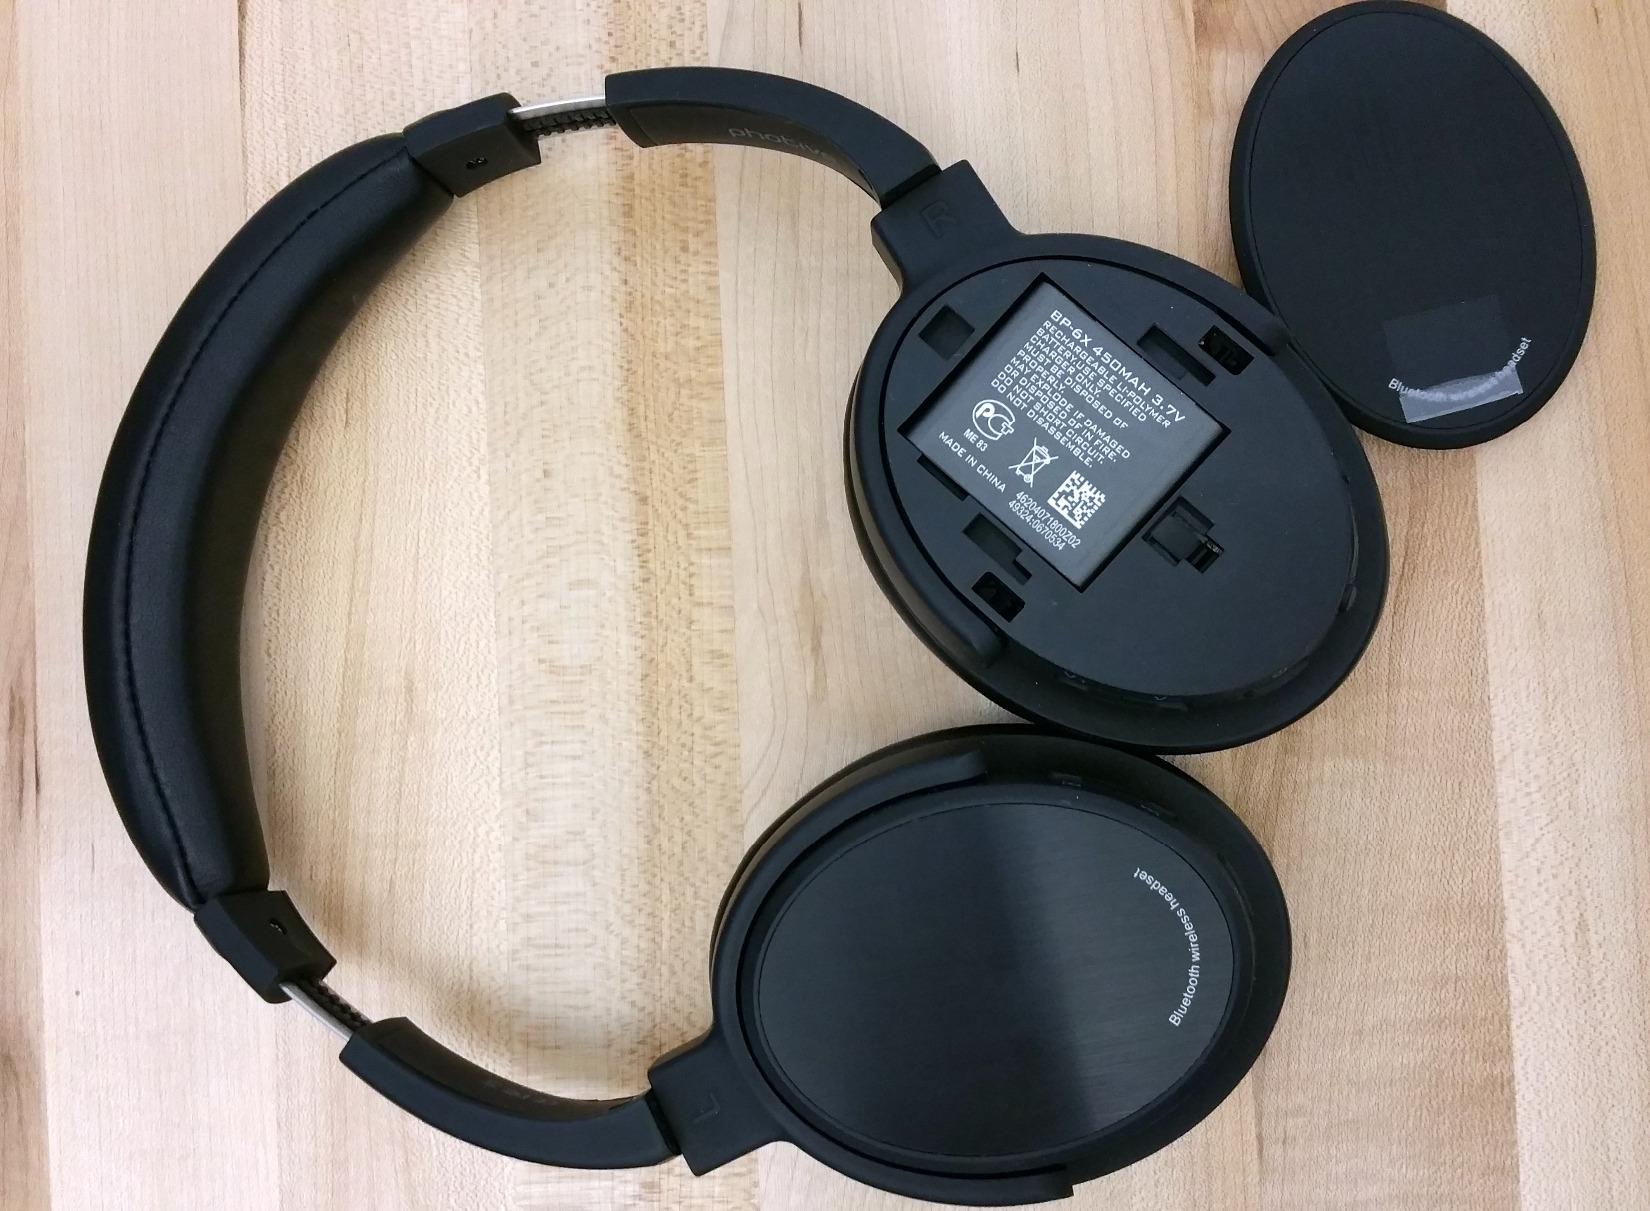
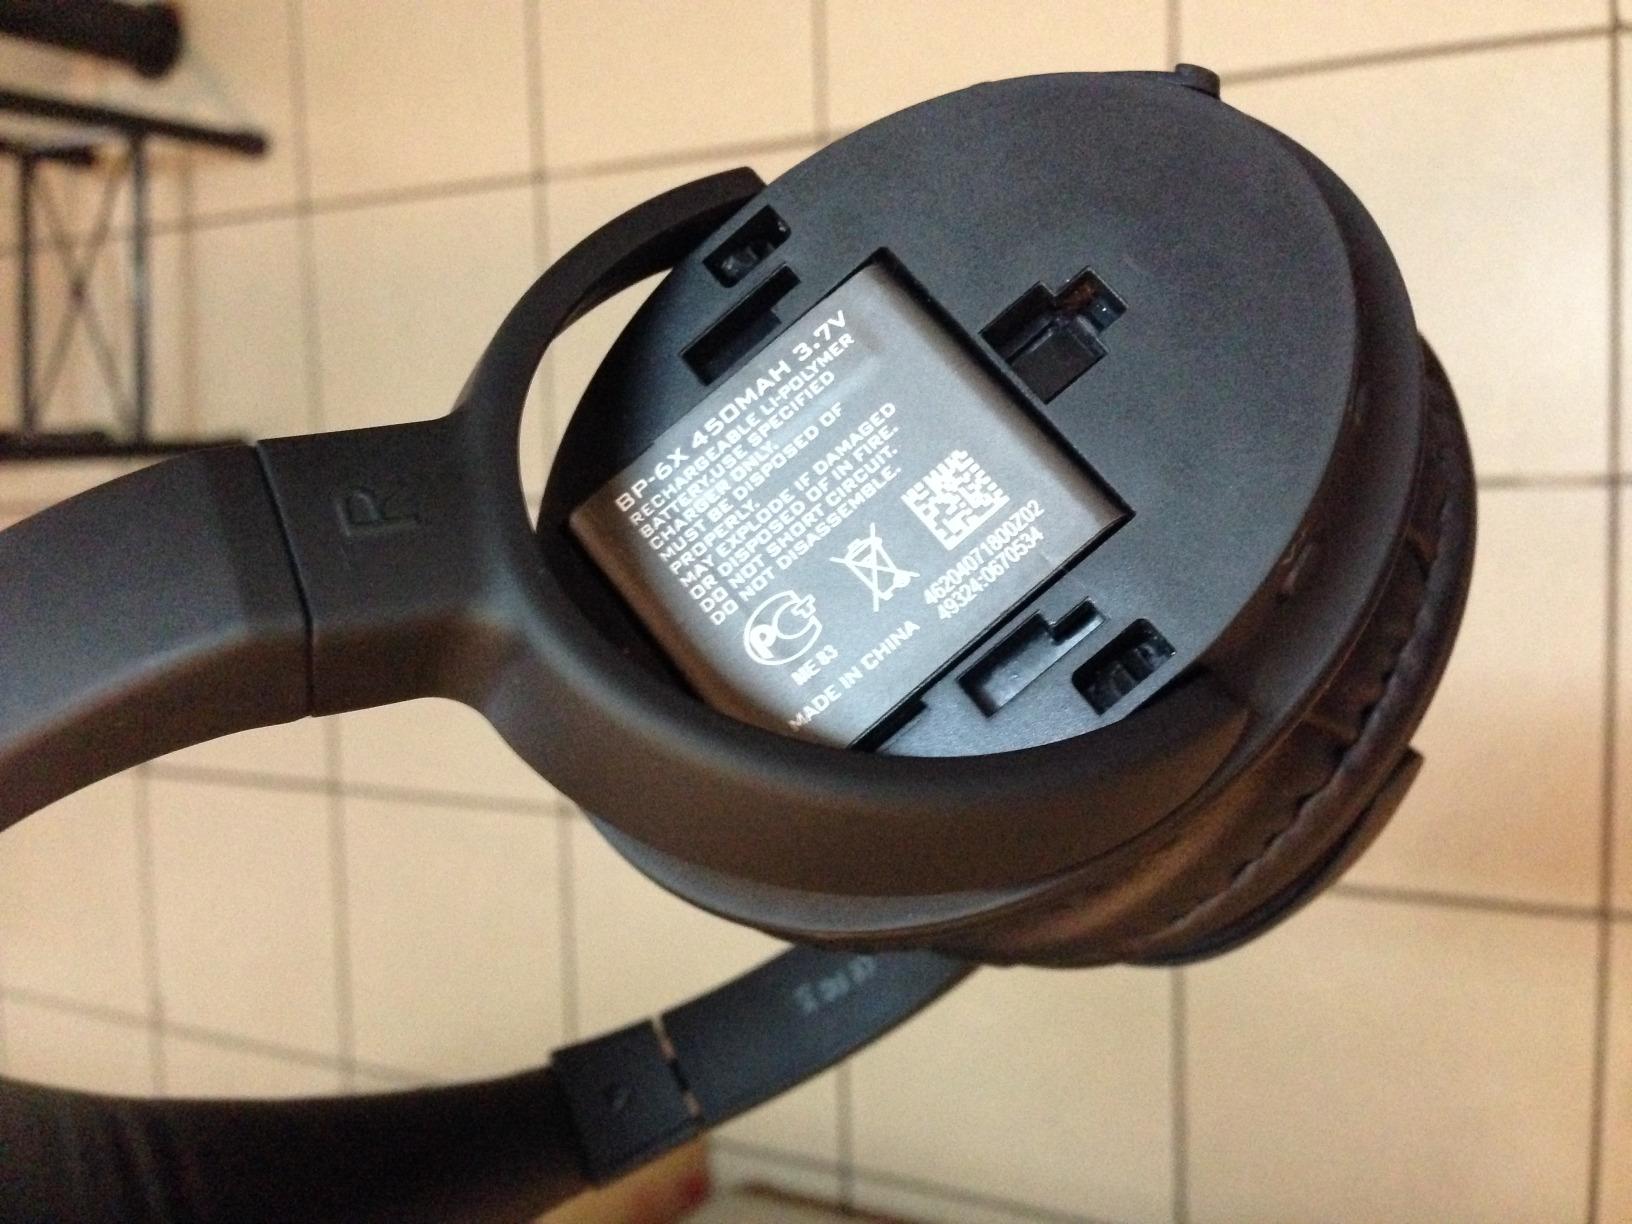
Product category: headphones
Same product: yes